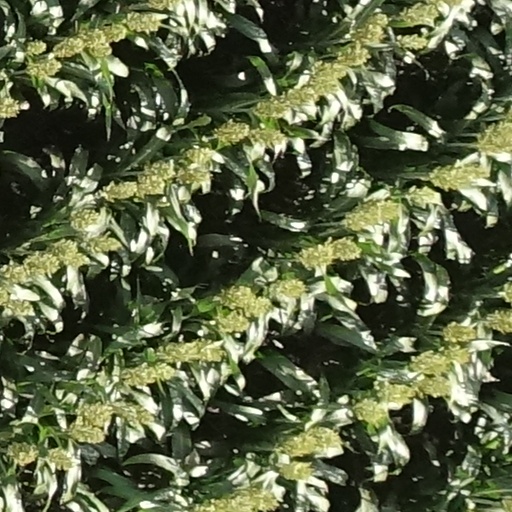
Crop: sorghum